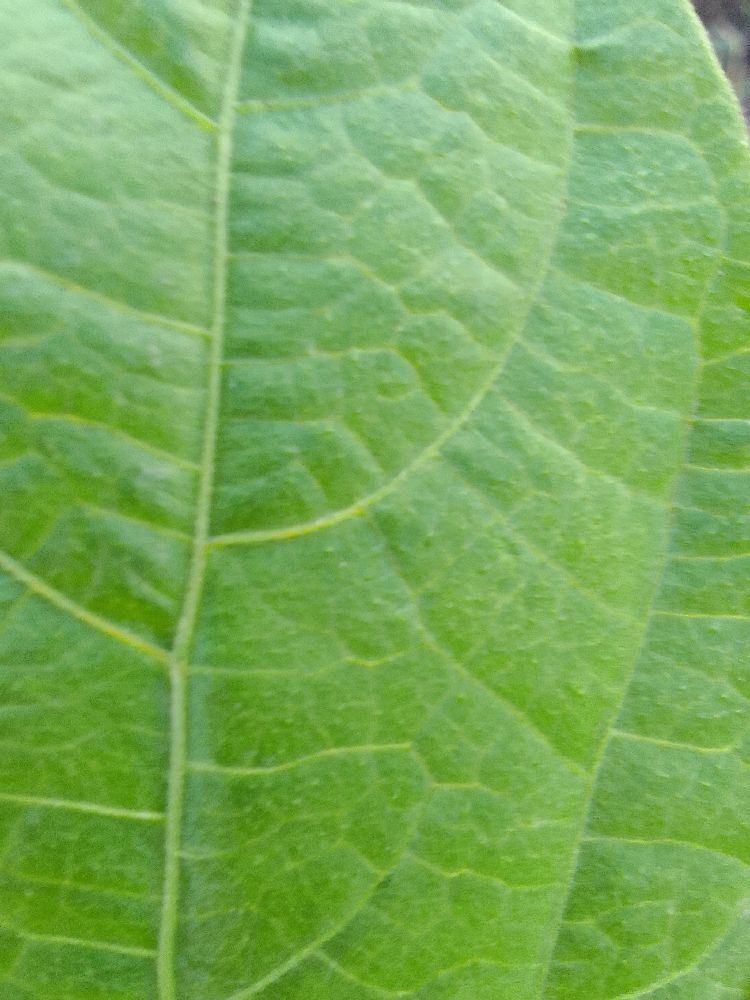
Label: healthy